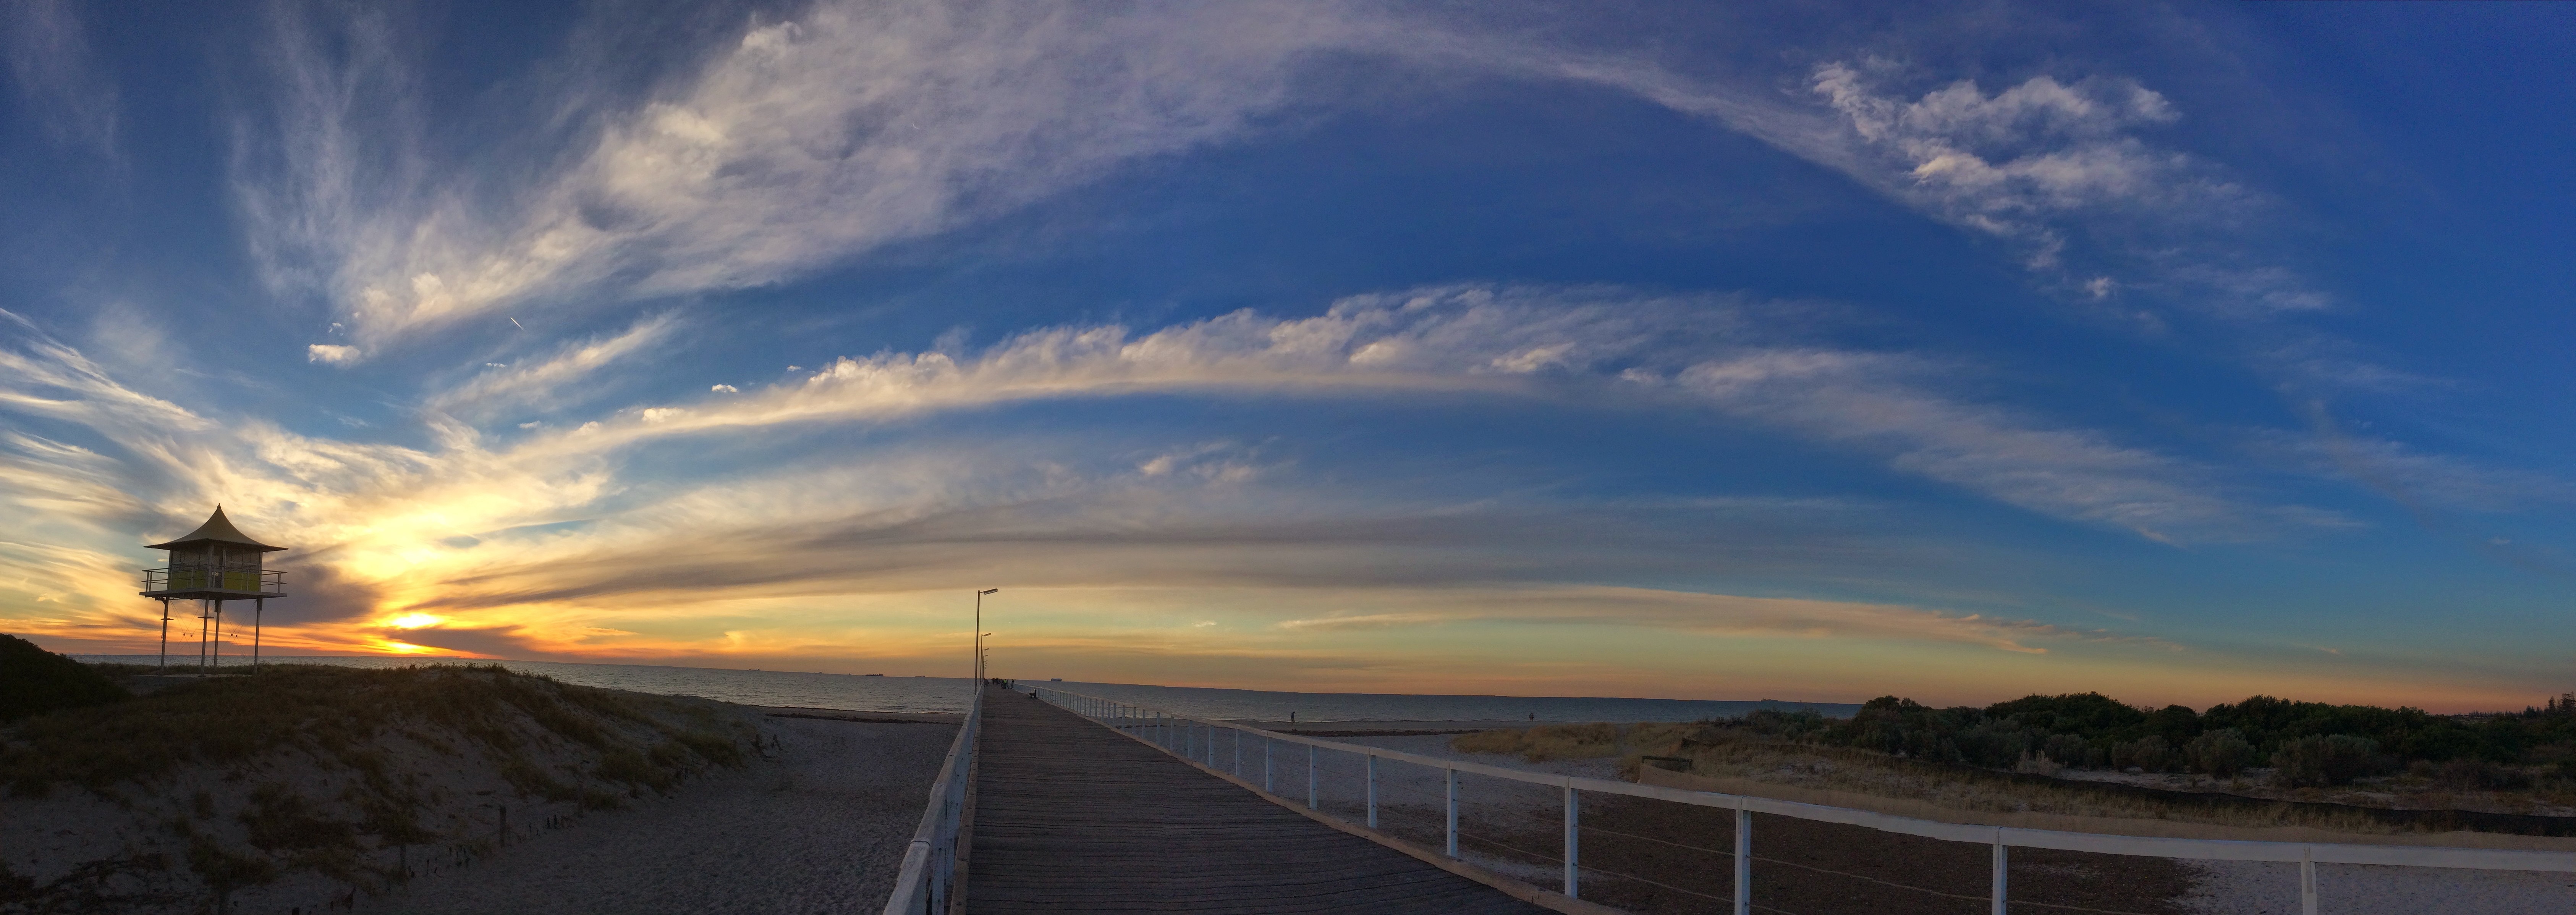
horizon, snow, cloud, sky, sunrise, sunset, sunlight, morning, dawn, atmosphere, dusk, evening, weather, meteorological phenomenon